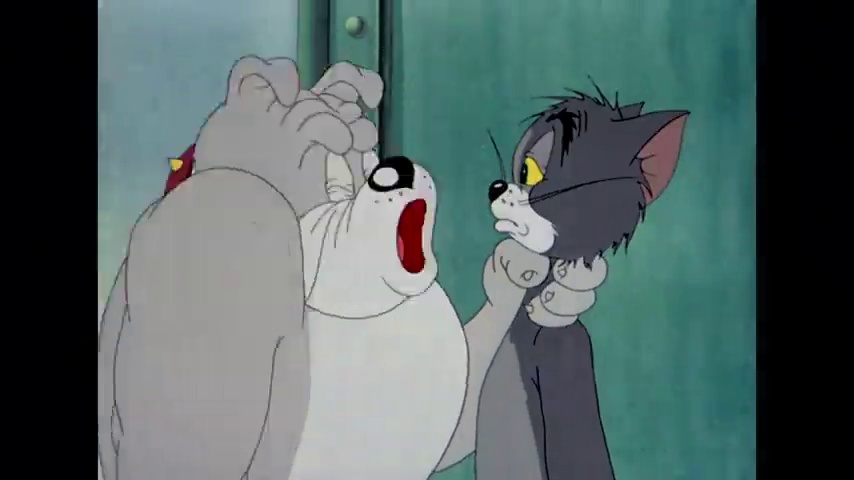
Portrait style: Cartoon Portrait